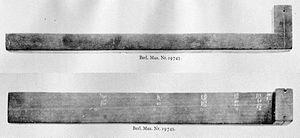
Dans l'Égypte antique, dès les années -1500, les jours et les nuits étaient divisés chacun en douze parties, et ce quelle que soit la durée du jour ou de la nuit. Les Égyptiens essayèrent de mettre au point un instrument indiquant les « heures » du jour.